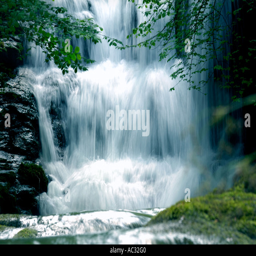
the famous waterfall at property